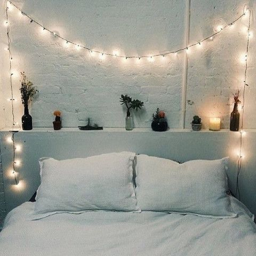
amazing string lights over the bed